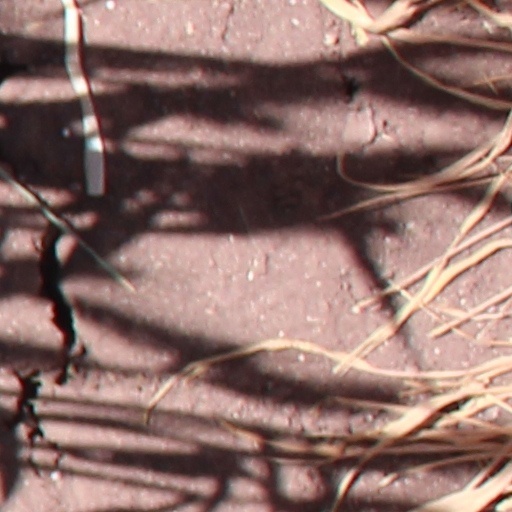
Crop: wheat